1922 Grand Prix season

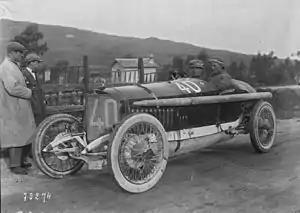
Giulio Masetti, winner of the Targa Florio, ready to start

The first Italian Grand Prix had been held in 1921 on public roads near Brescia. Following the example set elsewhere, land was leased in the Monza Park north-east of Milan to construct a closed circuit. The combined road course and racing oval was exactly 10 km in total length and built in just 101 days. After FIAT's dominance in France, most teams stayed away for the first Italian Grand Prix held at the Autodromo Nazionale Monza and only eight cars started. This time the junior driver beat the master, with Bordino leading home Nazzaro by two laps. De Vizcaya was the only other finisher, a further two laps back.